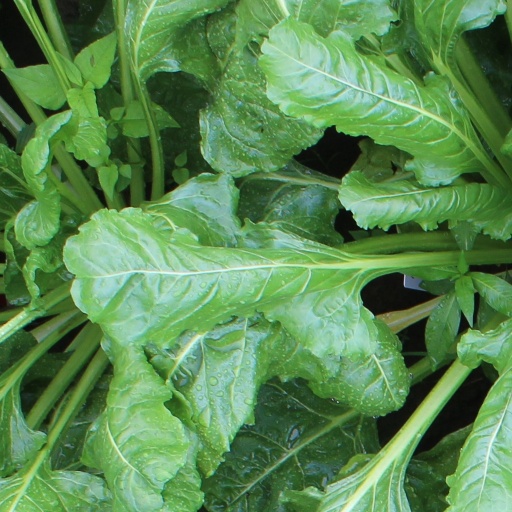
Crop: sugar beet